Jean Paelinck

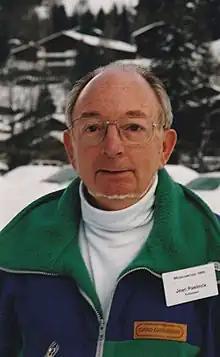
Paelinck in 1999

Jean Henri Paul Paelinck (4 July 1930 – 18 April 2025) was a Belgian economist and Distinguished Service Professor in the Schar School of Policy and Government at George Mason University. He was known for his work in econometrics, and he coined the term "spatial econometrics" in his address to the Dutch Statistical Association on 2 May 1974.